CJAD

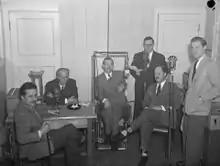
The CJAD studios in 1948

CJAD was founded by J. Arthur Dupont in 1945, basing the call sign on his initials. CJAD is often called Montreal's heritage anglophone station, particularly since the demise of the city's oldest anglophone station, CINW (successor to CFCF, Canada's first radio station). CJAD signed on the air on December 8, 1945. In its first years, CJAD had its studios and offices on Rue de la Montagne (Mountain Street) in Montreal, now the site of O'Sullivan College.